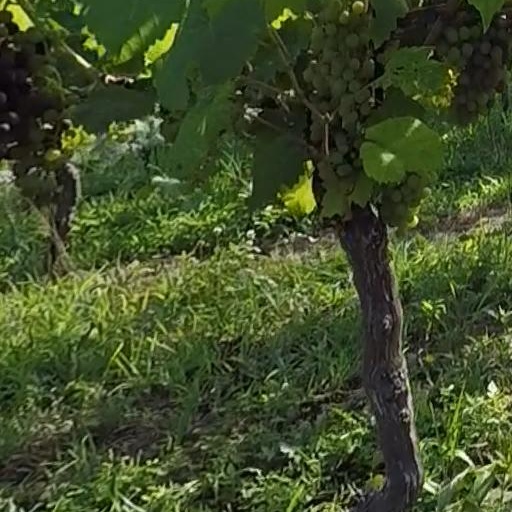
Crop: grape